Oak Cemetery

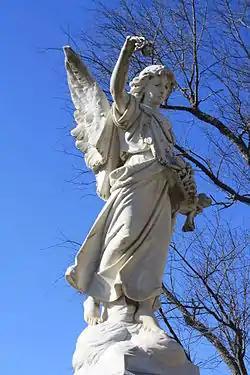

Oak Cemetery is a historic cemetery at Greenwood and Dodson Avenues in Fort Smith, Arkansas. Established in 1853, it is the city's oldest and largest cemetery, and the burial site of many of its most prominent citizens. The cemetery covers and is estimated to have more than 11,000 burials. Noted burials include Fort Smith founder John Rogers.